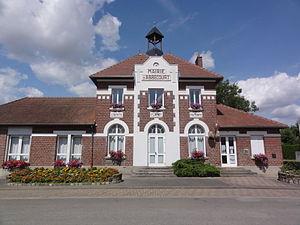
Abbécourt est une commune française située dans le département de l'Aisne, en région Hauts-de-France.